Rainbow flag (LGBTQ)

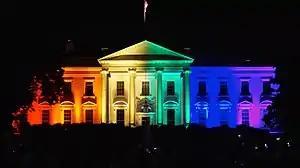
The White House illuminated in the rainbow flag colors in June 2015

In 1989, the rainbow flag came to further nationwide attention in the U.S. after John Stout sued his landlords and won when they attempted to prohibit him from displaying the flag from his West Hollywood, California, apartment balcony.